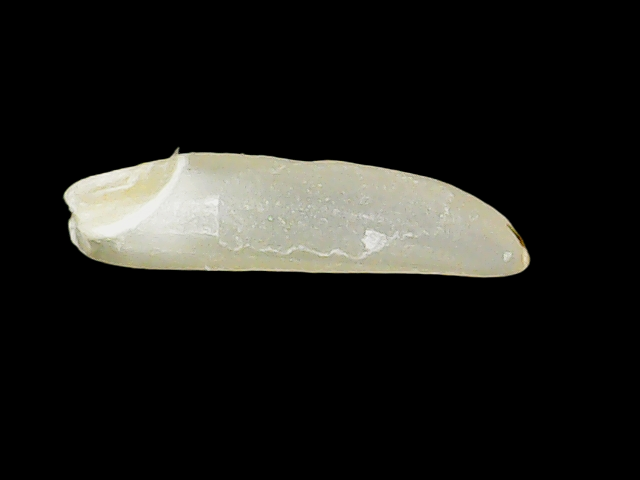
Rice variety: Binadhan25